Ordnance QF 17-pounder

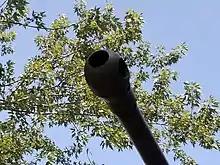
Muzzle brake Ordnance QF 17 pounder

The British also converted some of their US-produced M10 tank destroyers, replacing the 3-inch (76 mm) M7 gun with the 17-pounder; the resulting vehicles were called 17pdr SP Achilles or just "17-pdr M10C". These served with Royal Artillery as self-propelled guns.